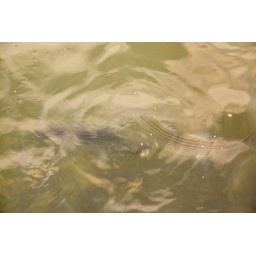
There were huge fish swimming around waiting for people to throw food in.